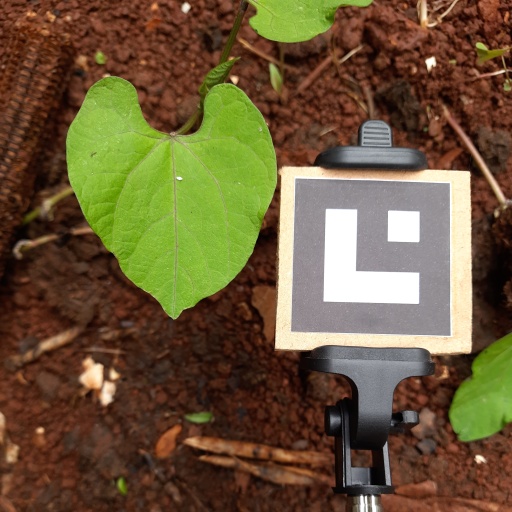
Observations: flat surface, no eating holes, under shade